This Life (1996 TV series)

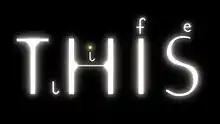
Series logo

This Life is a BBC television drama that was produced by World Productions and screened on BBC Two. Two series were broadcast from 18 March 1996 to 7 August 1997, with a later reunion special on 2 January 2007. It centres on a group of law graduates in their twenties, embarking upon their careers while sharing a house in south London. There are no courtroom scenes in either the first or second series, and only one brief scene in the TV sequel.